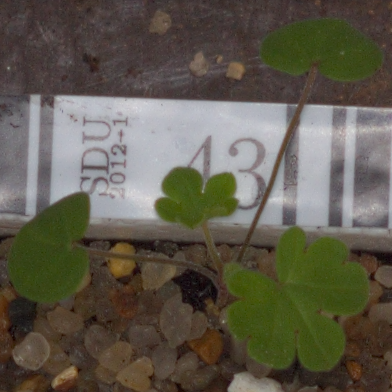
Label: smallflowered_cranesbill